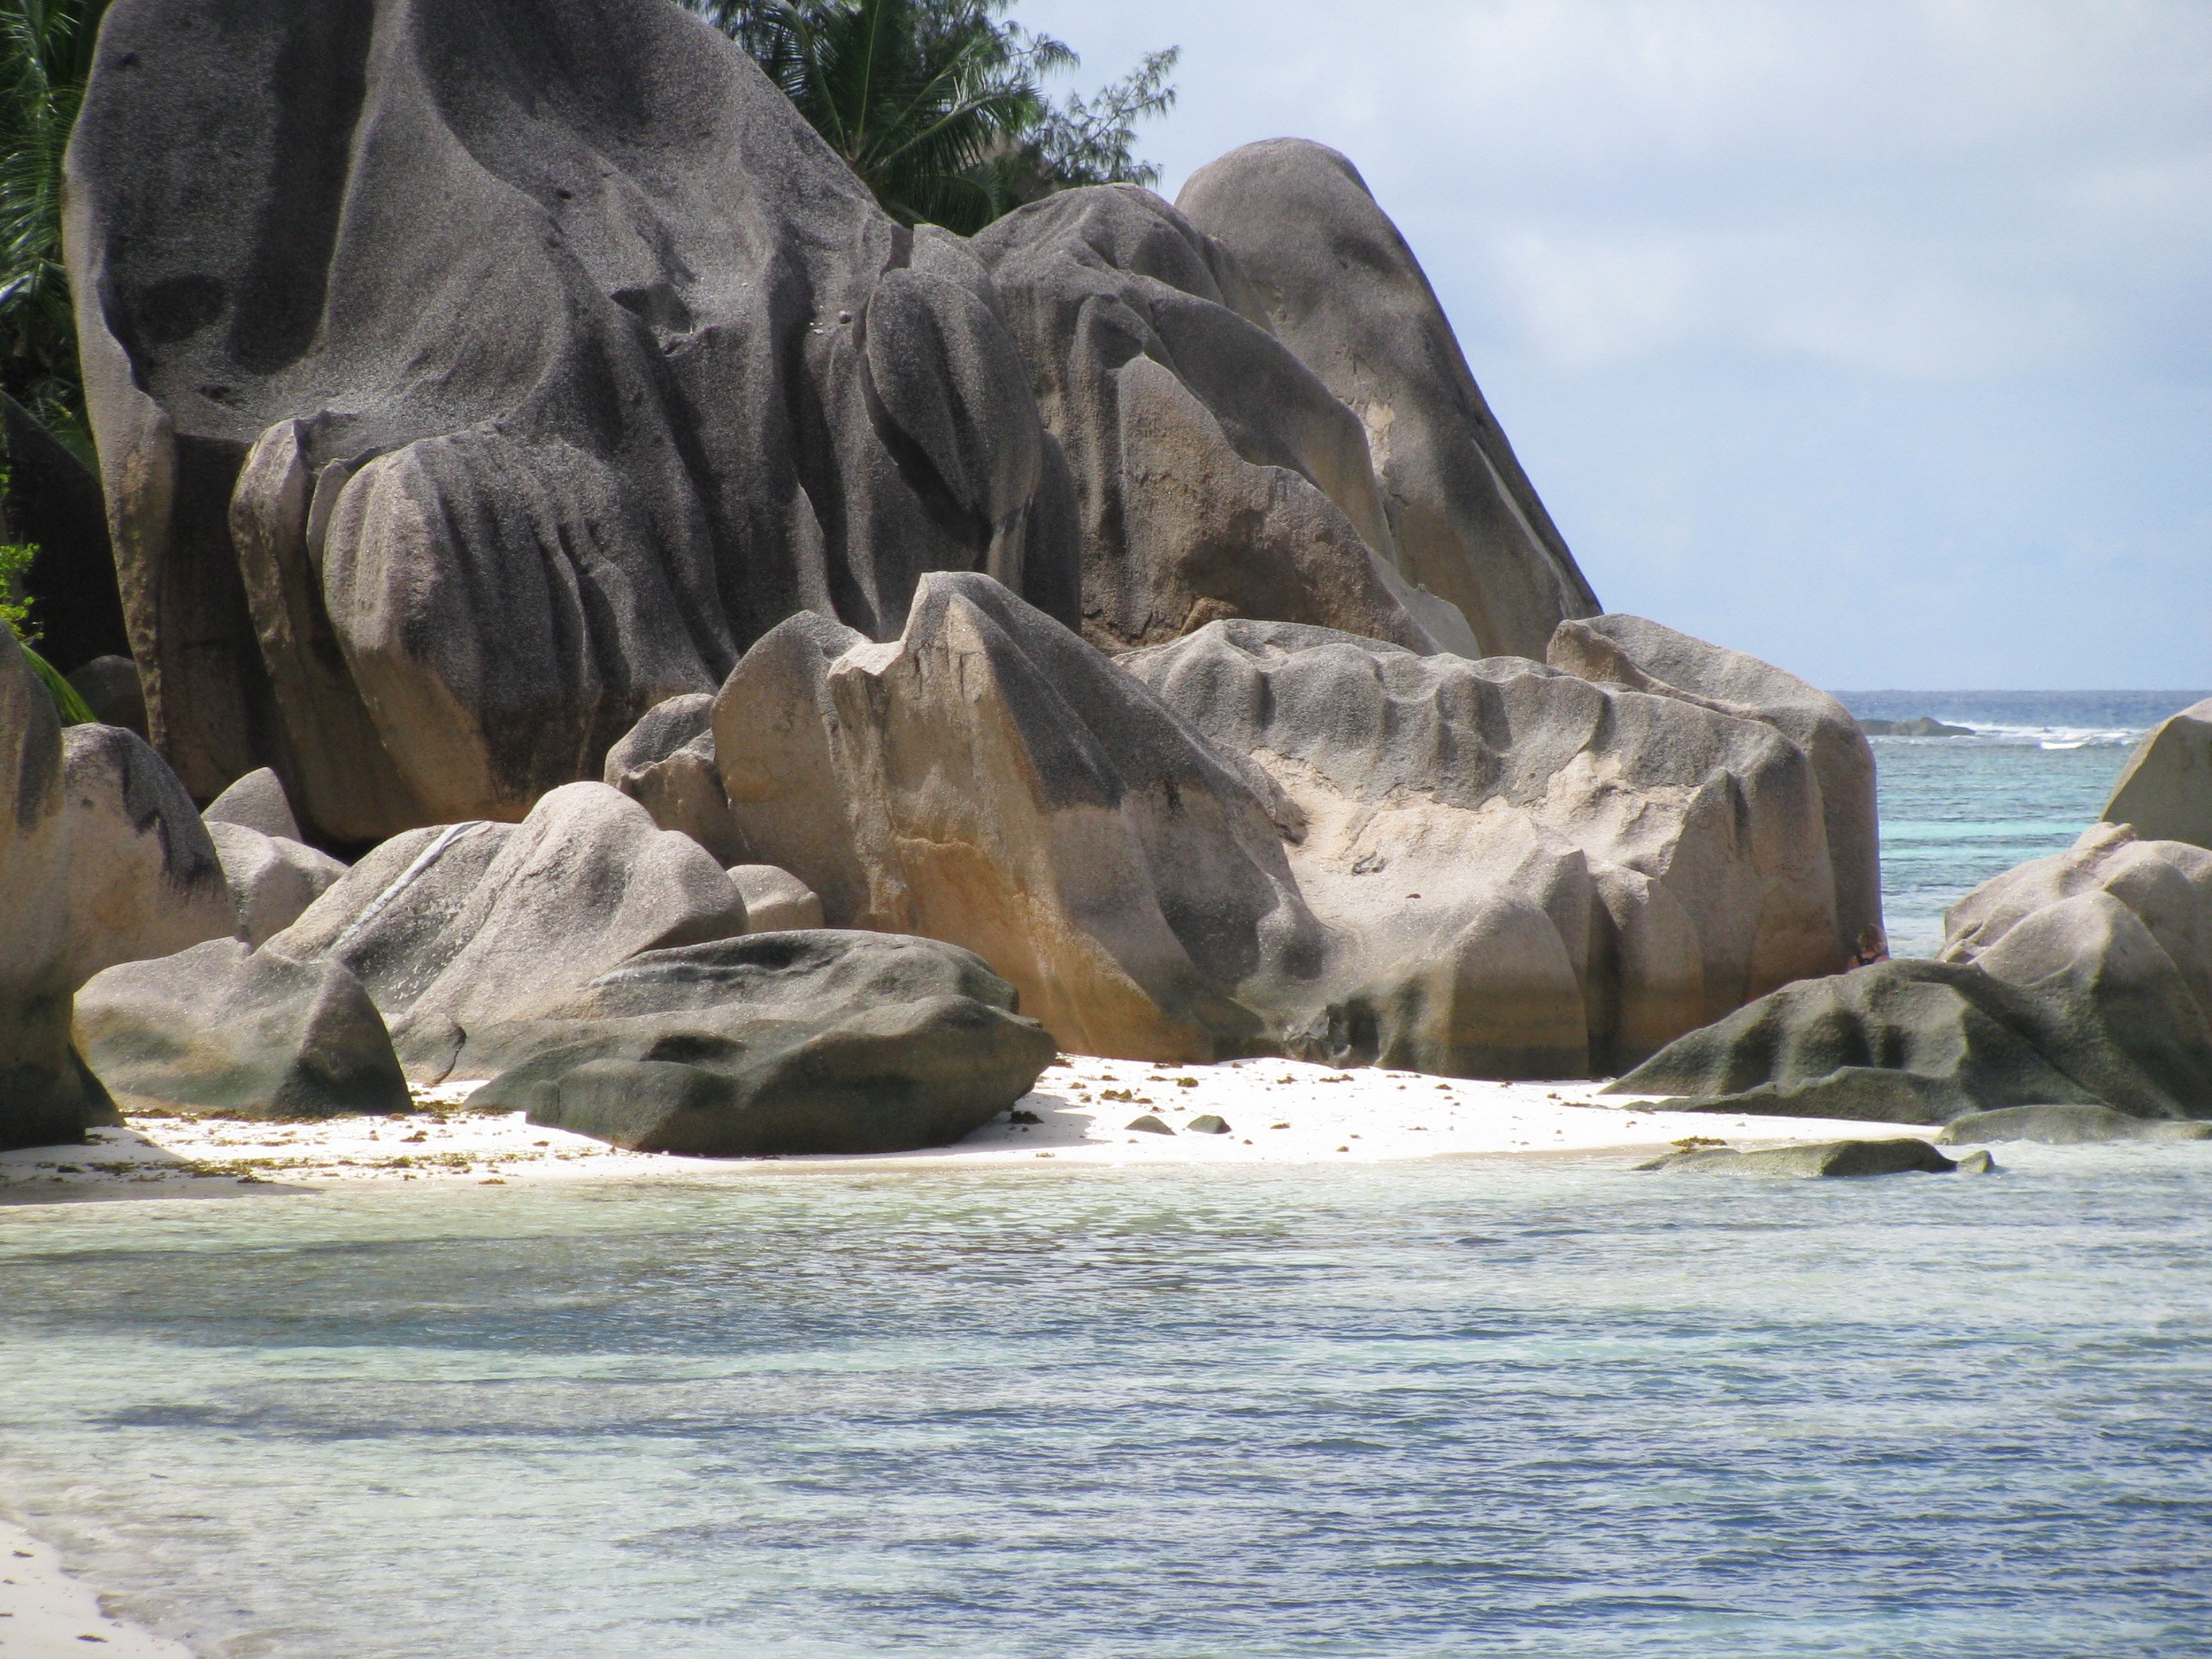
sea, coast, water, nature, sand, rock, ocean, cliff, ice, holiday, island, terrain, material, indian ocean, seychelles, granite rock, la digue